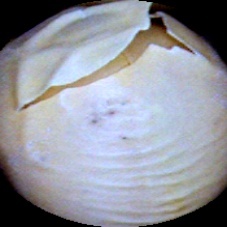
Label: Skin-damaged